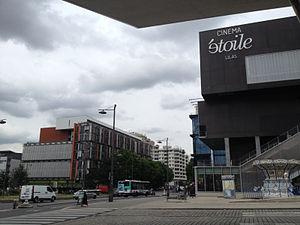
La porte des Lilas également appelée porte de Romainville est l'une des dix-sept portes percées dans l'enceinte de Thiers au milieu du XIXᵉ siècle pour protéger Paris, en France.